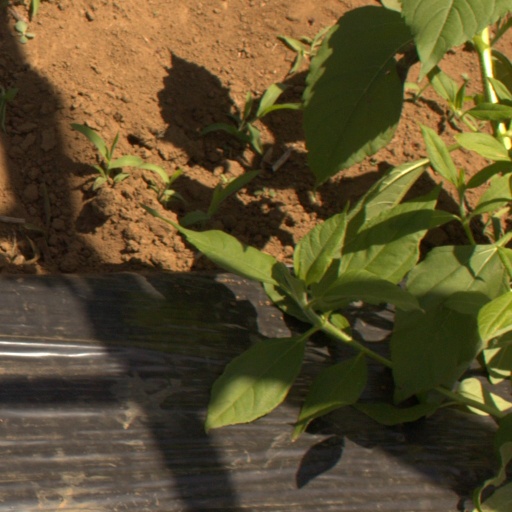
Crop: Jerusalem artichoke